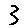
Label: 3